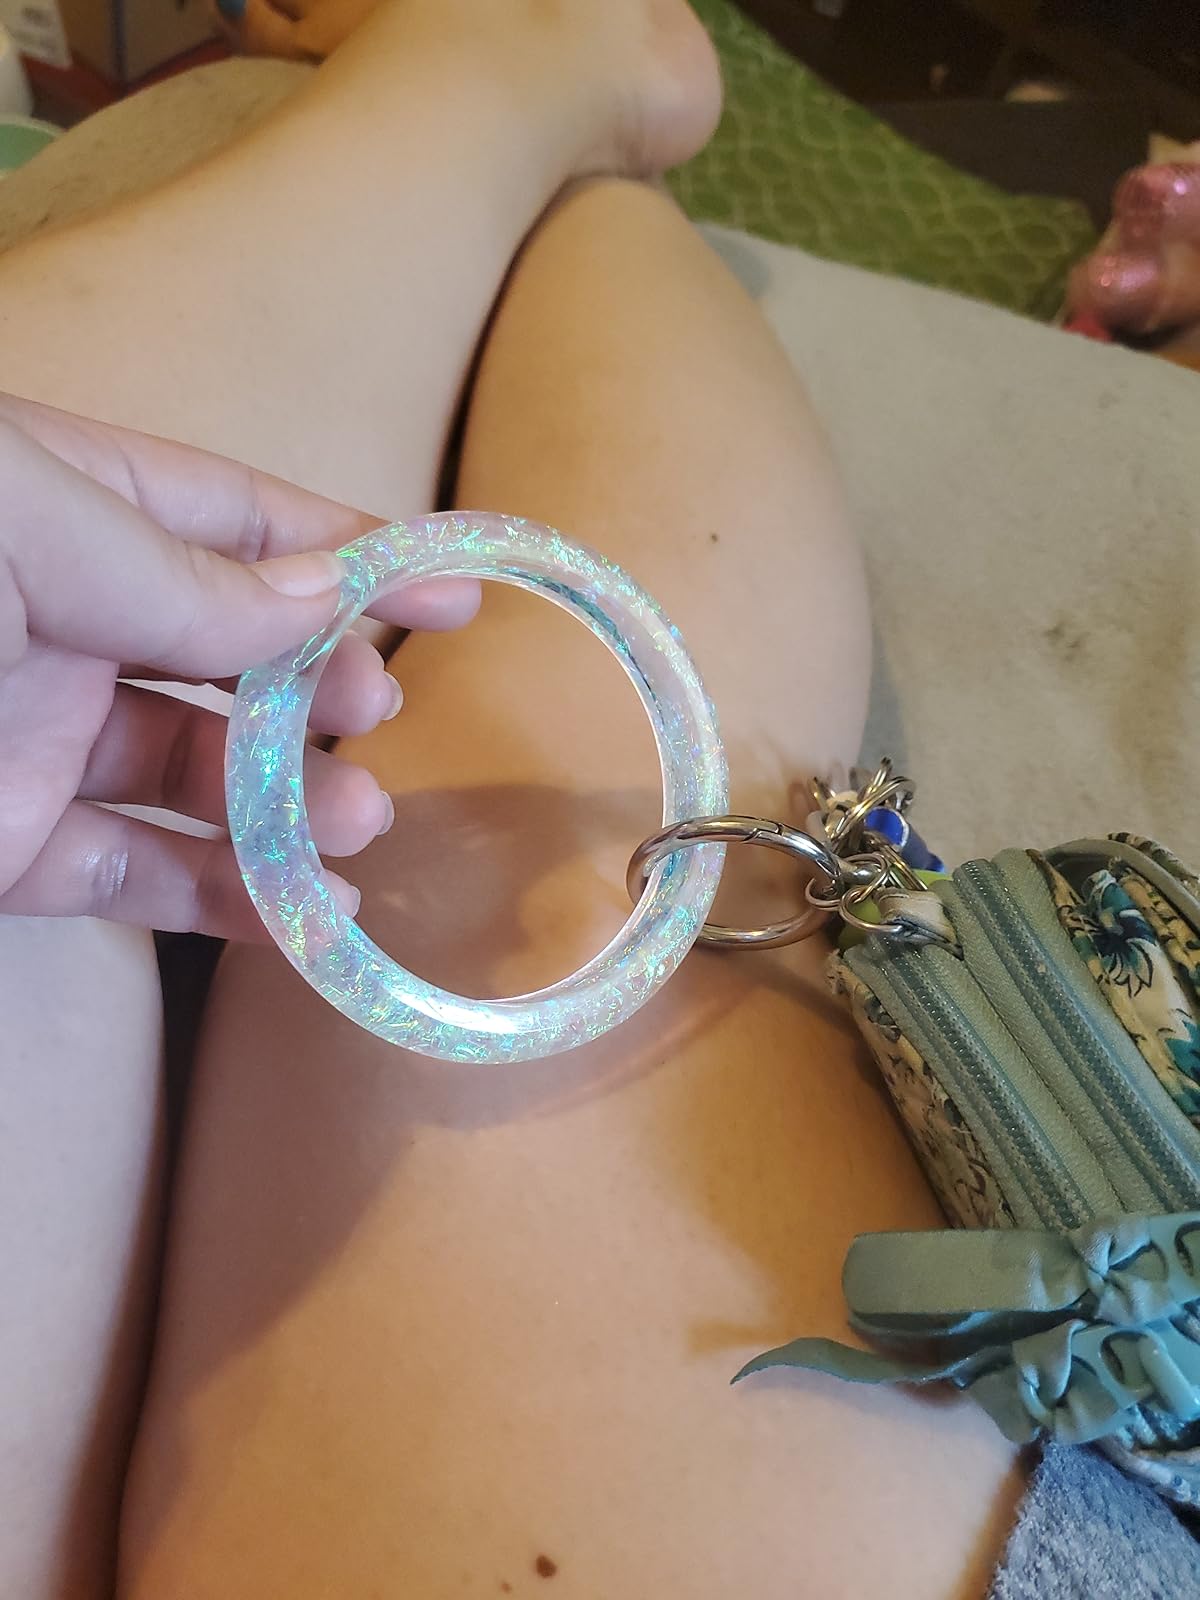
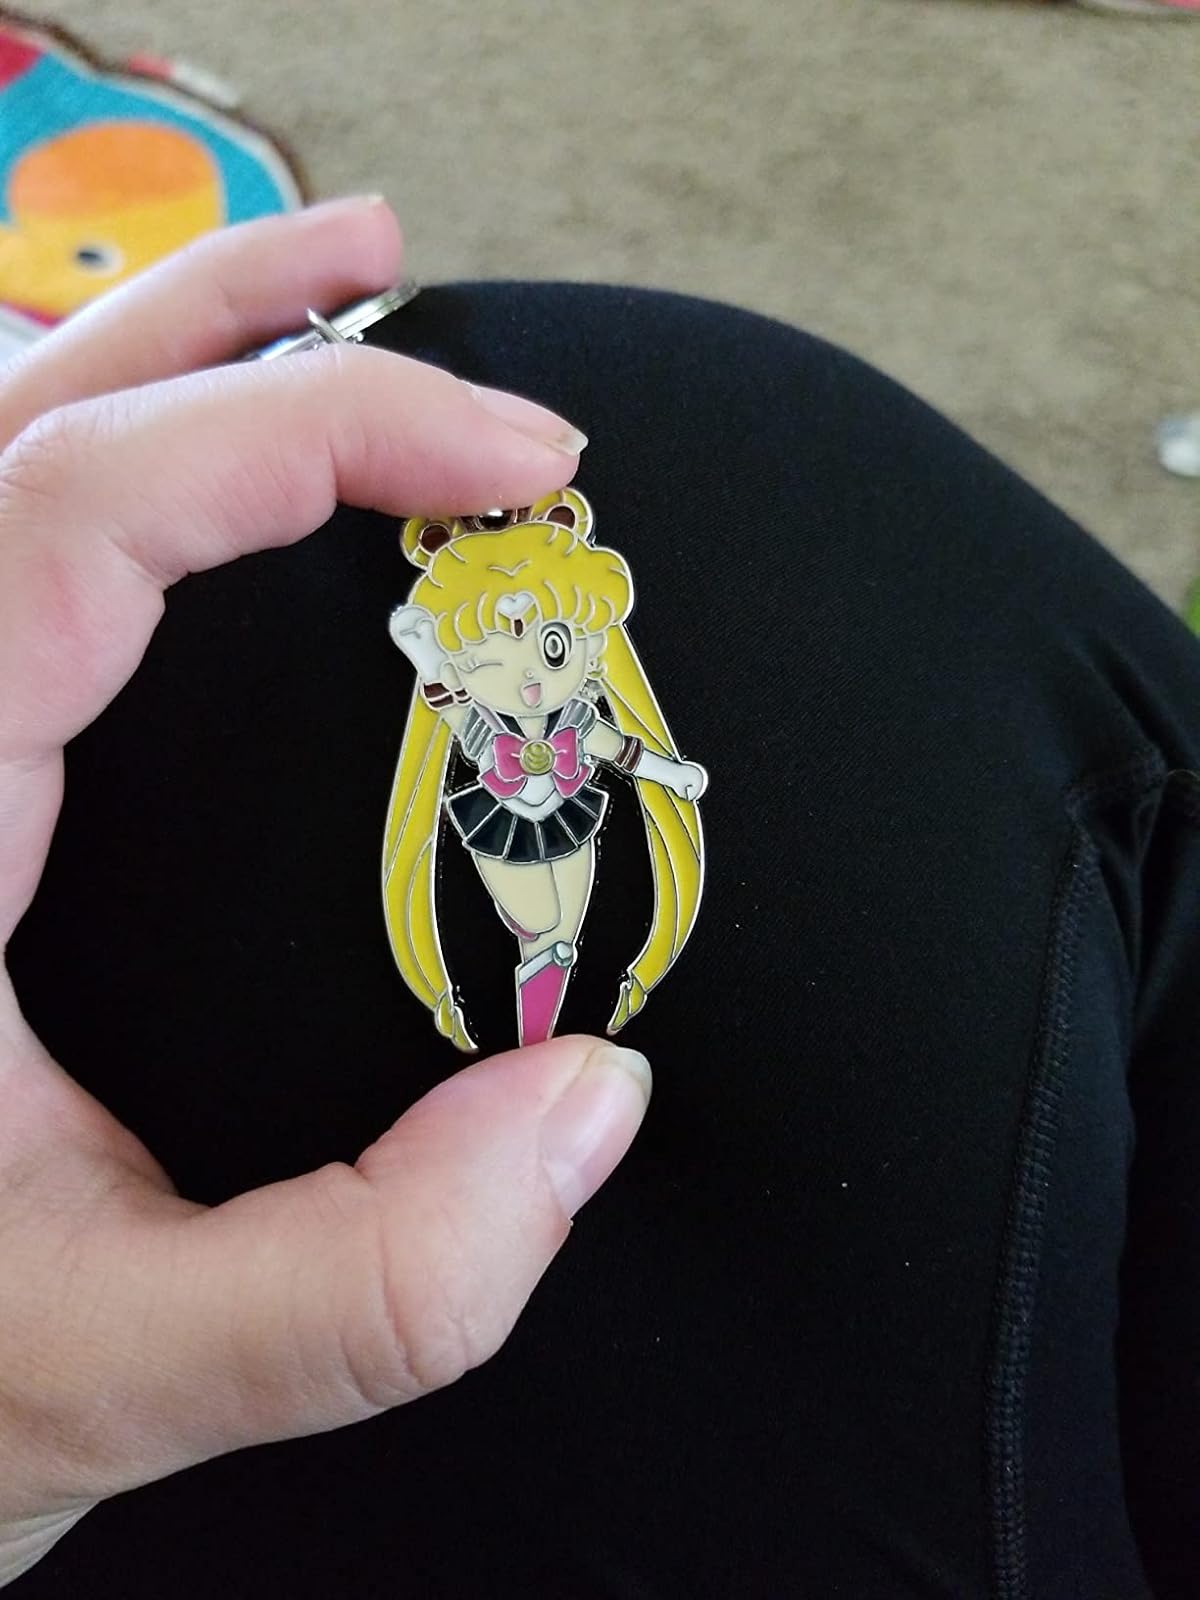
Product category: accessories_keychain
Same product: no